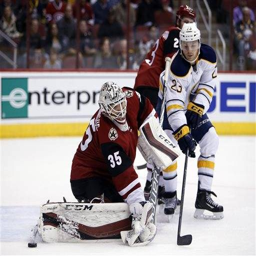
ice hockey goaltender makes the save on ice hockey centre in the first period during a hockey game .